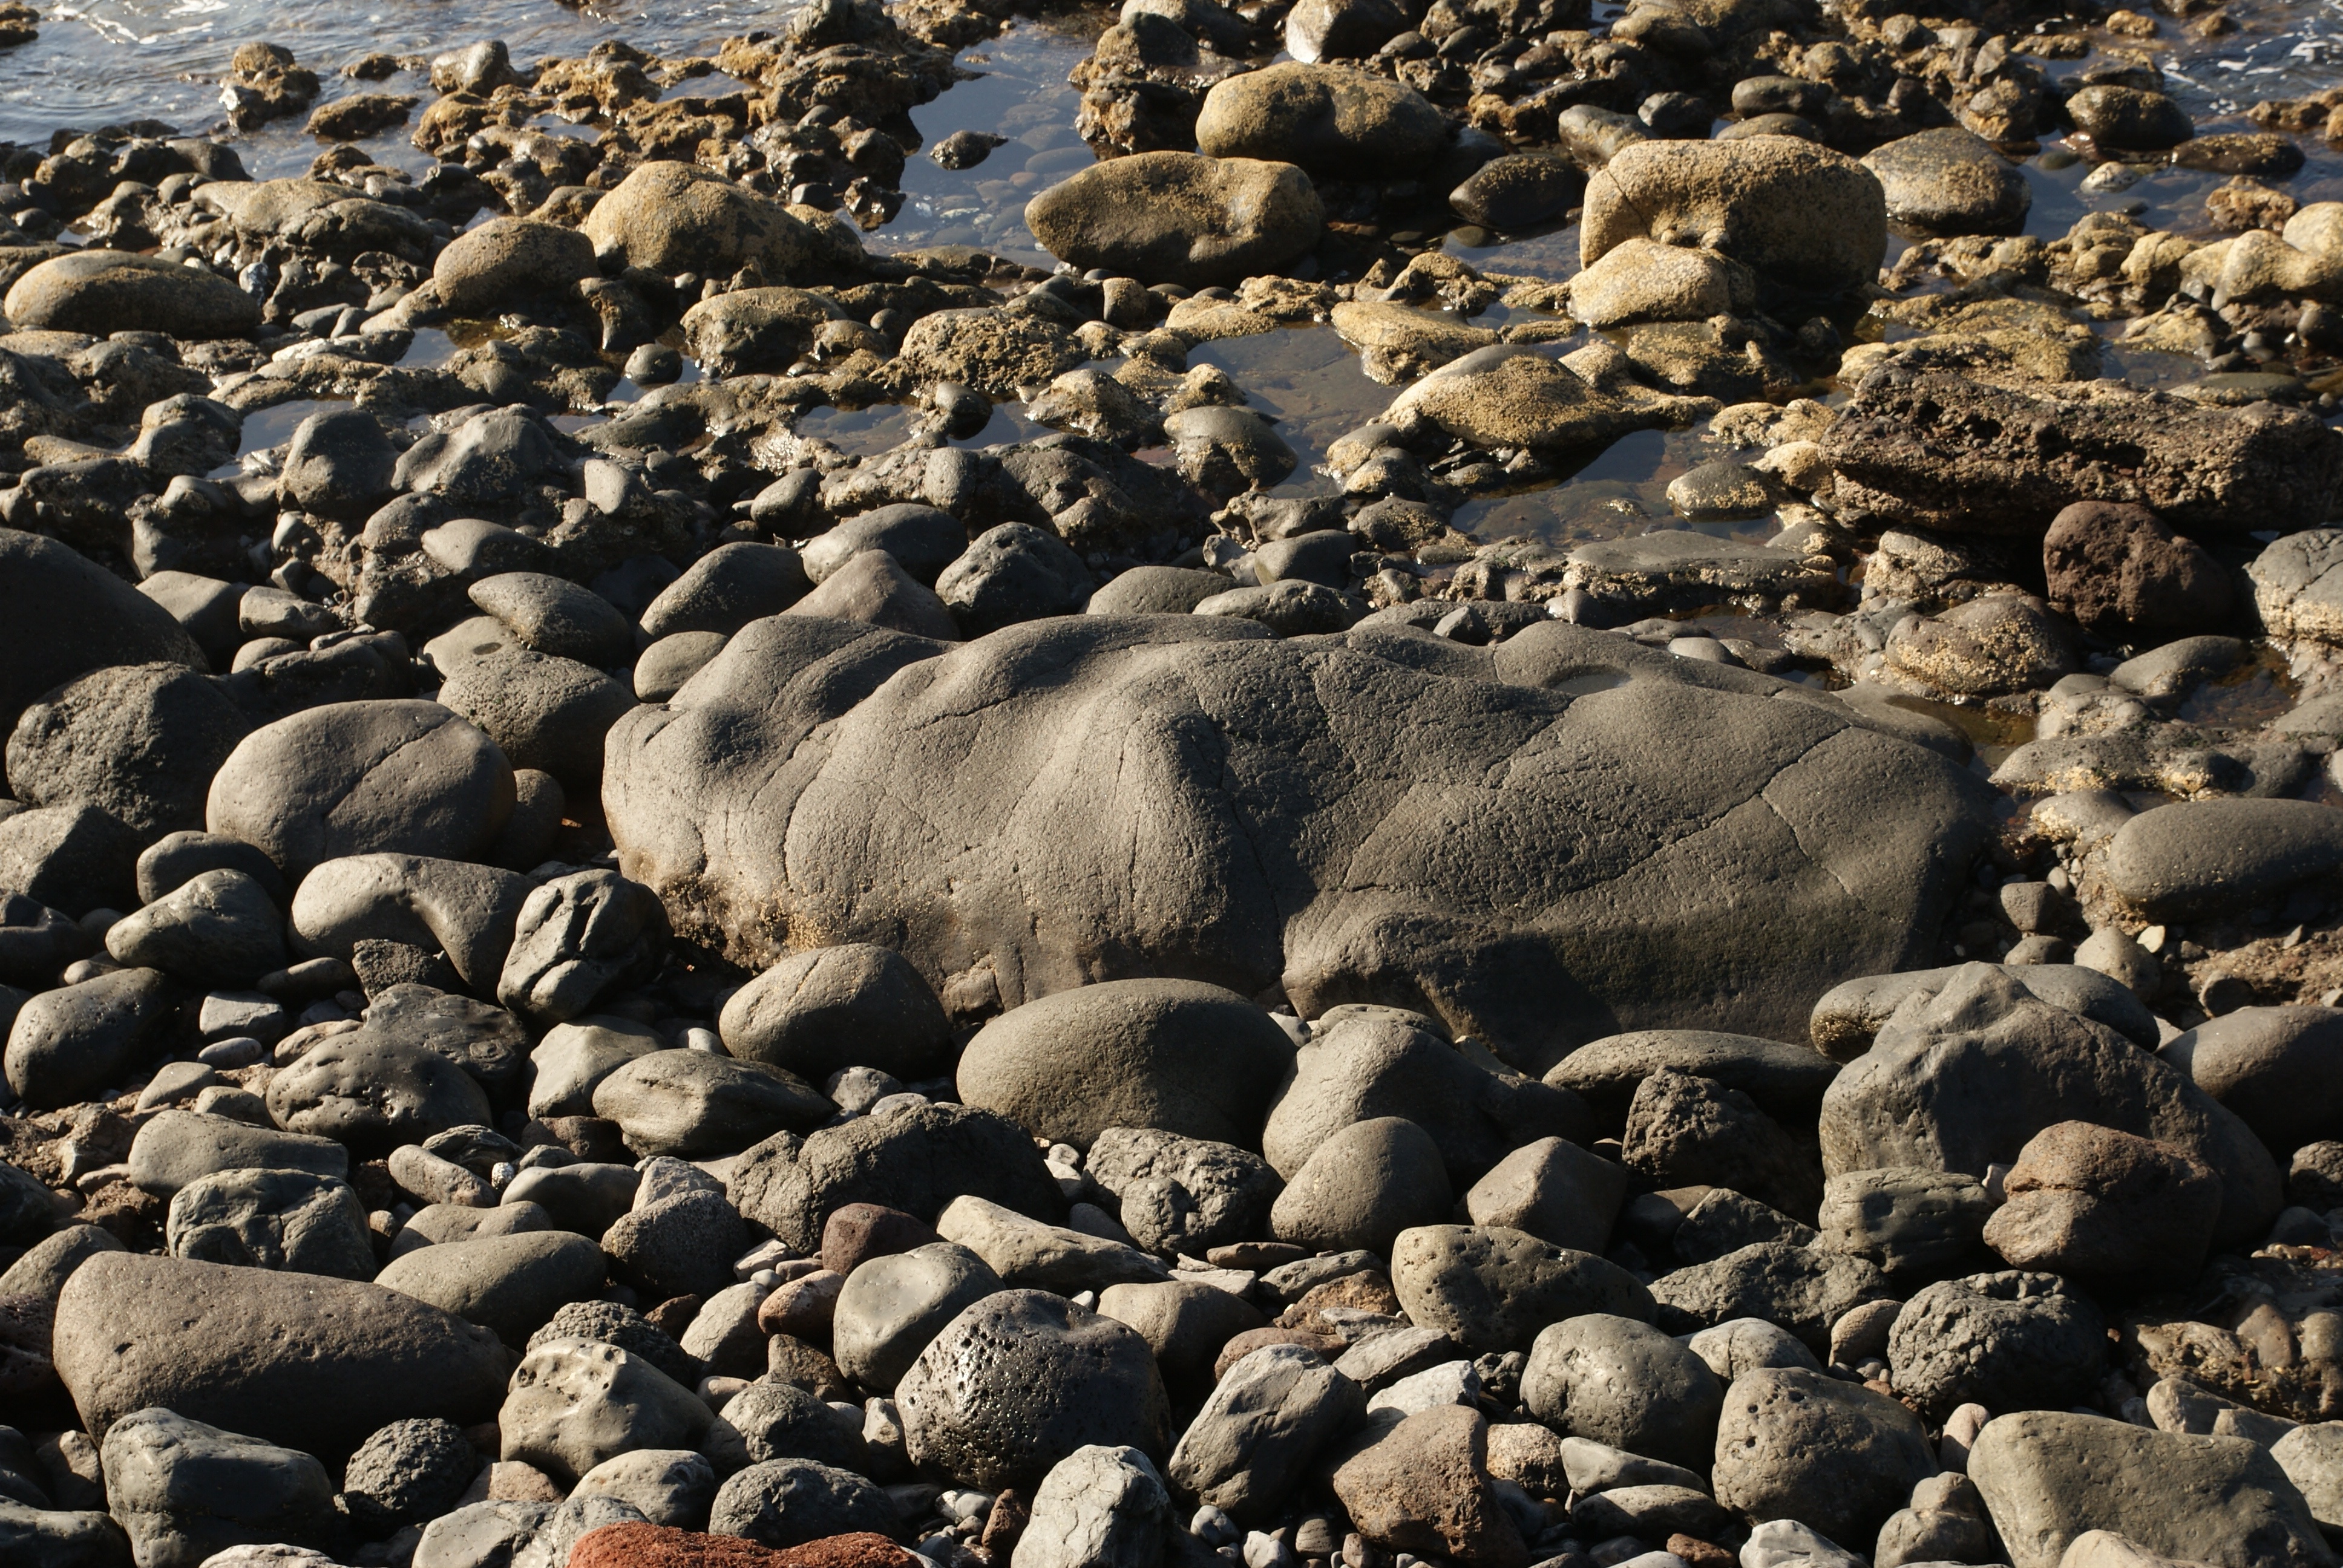
beach, sea, coast, water, nature, sand, rock, structure, shore, wildlife, pebble, material, stones, rubble, geology, gravel, boulder